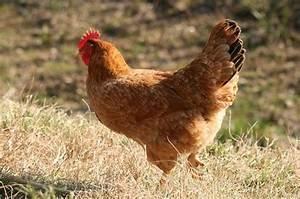
chicken